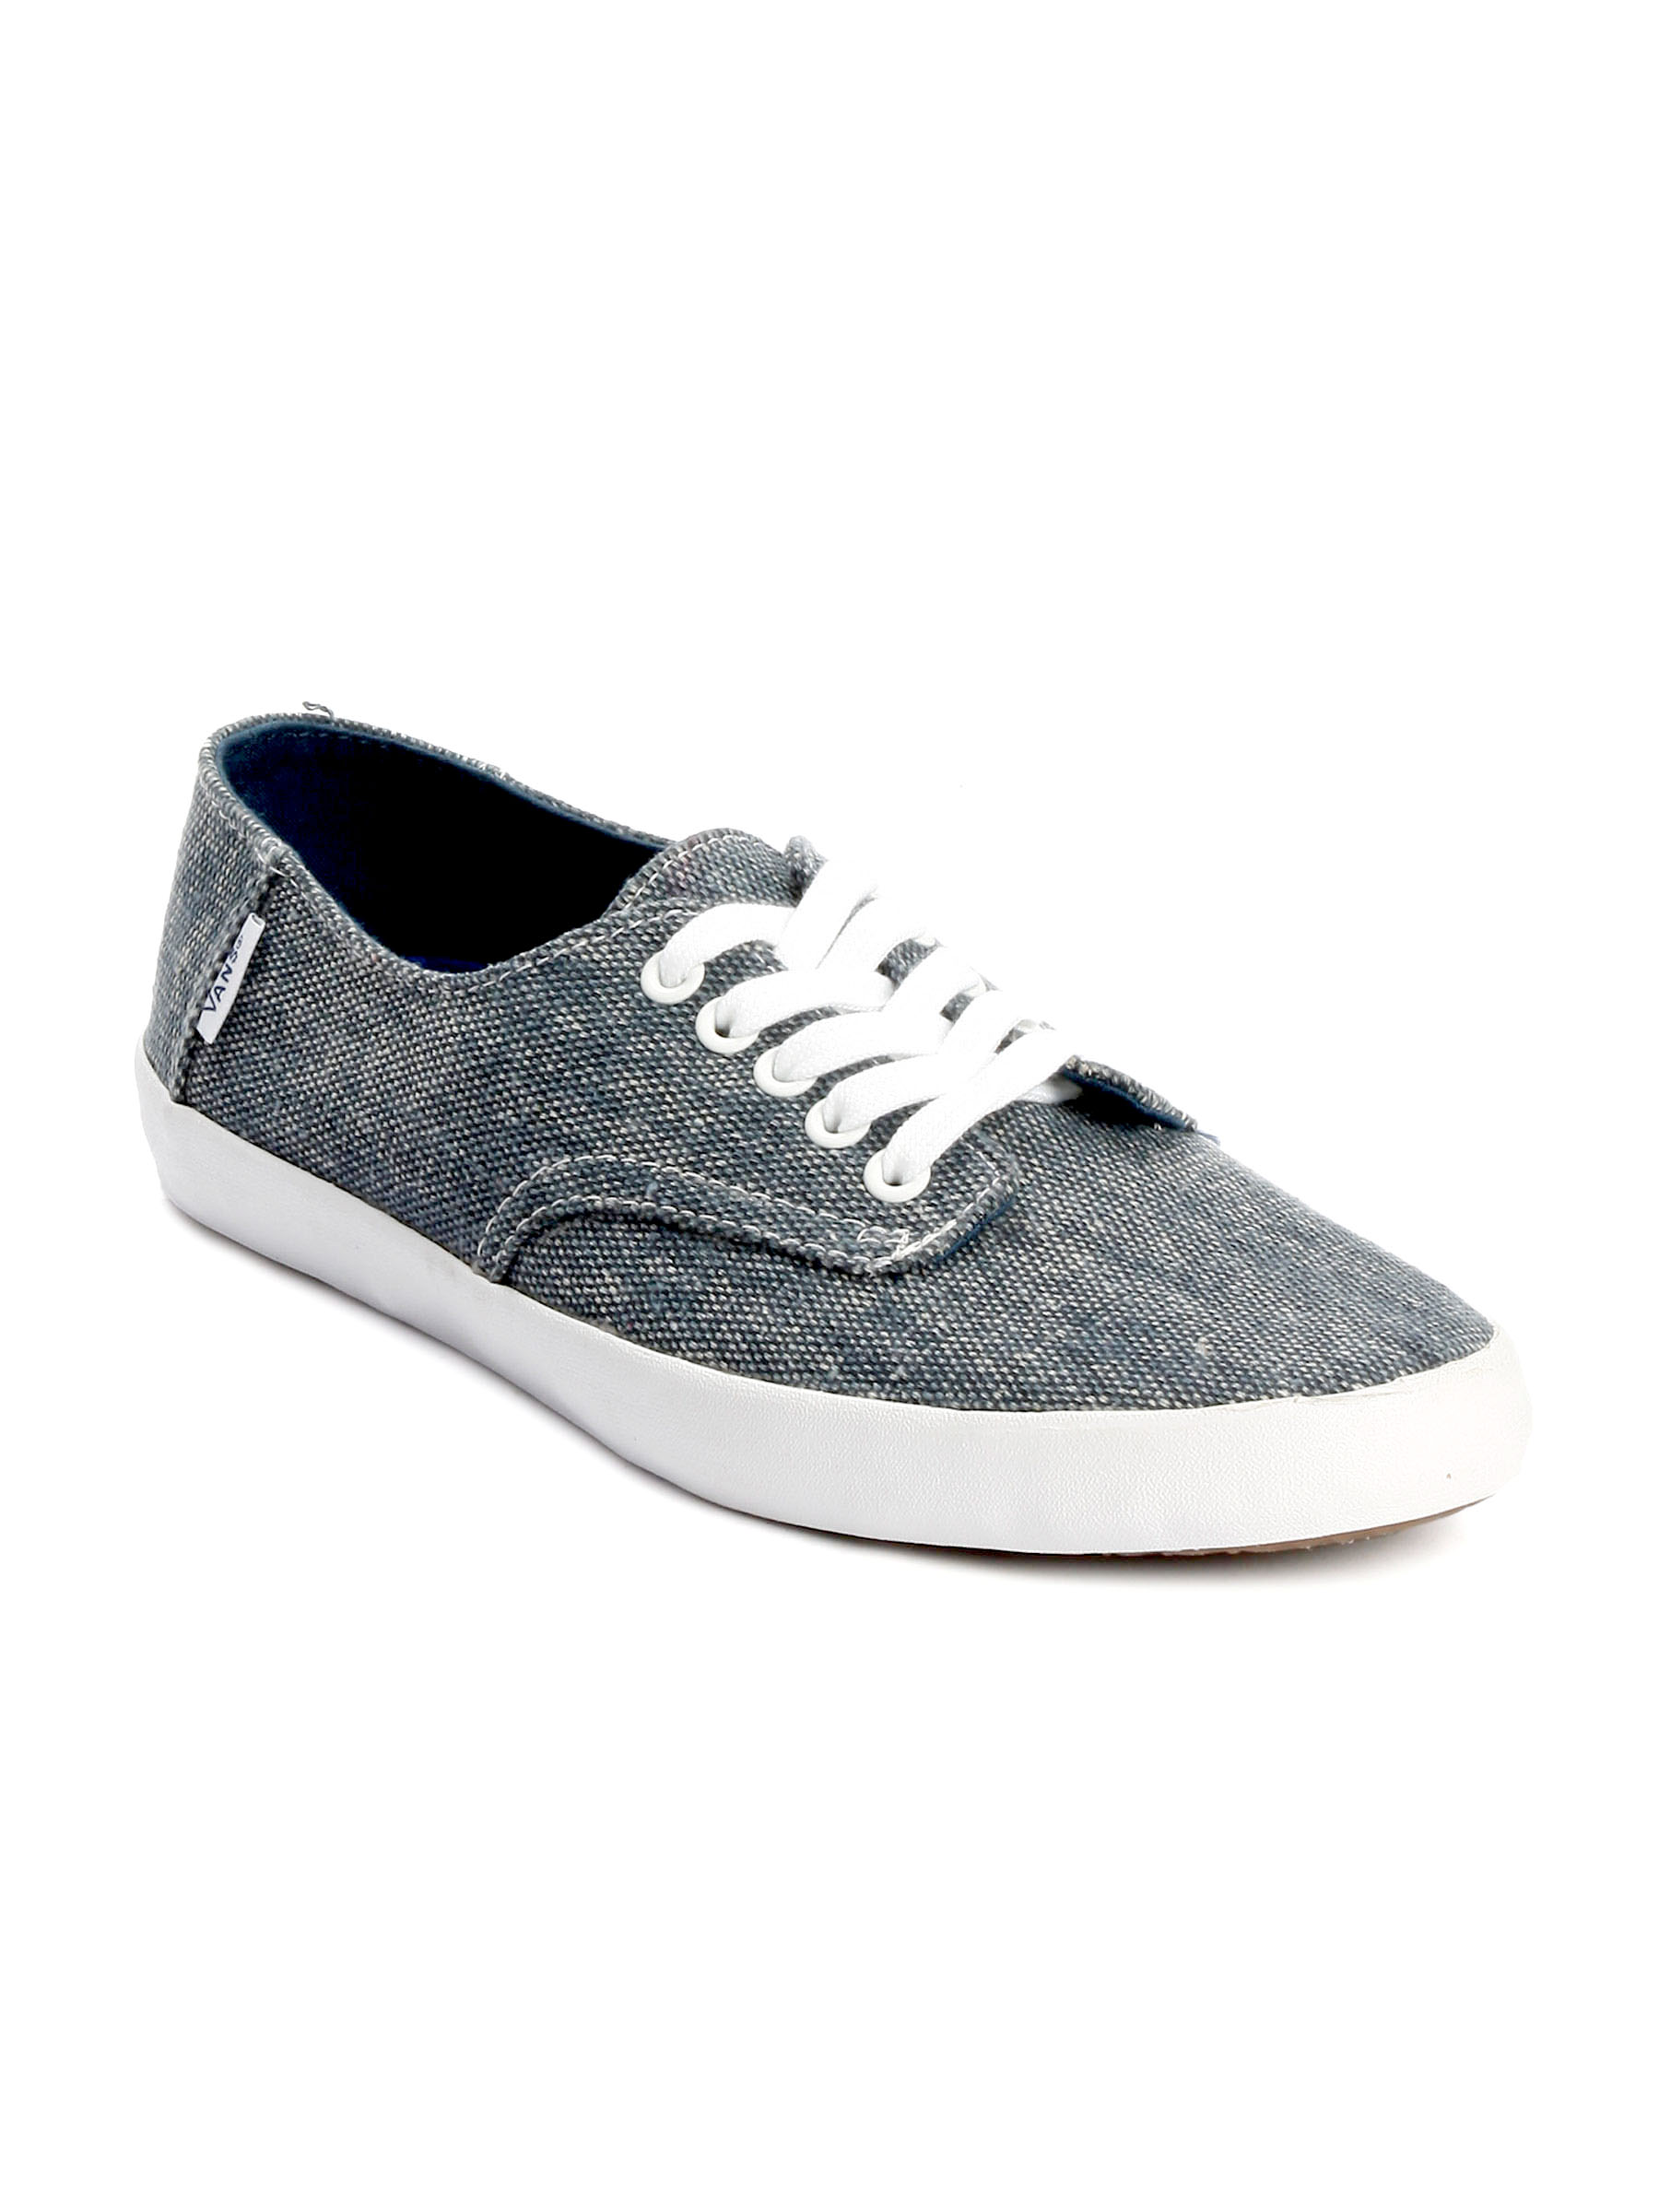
Vans Men E-Street Blue Casual Shoes
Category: Footwear / Shoes / Casual Shoes
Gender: Men
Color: Blue
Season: Fall 2011
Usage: Casual